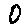
Label: 0